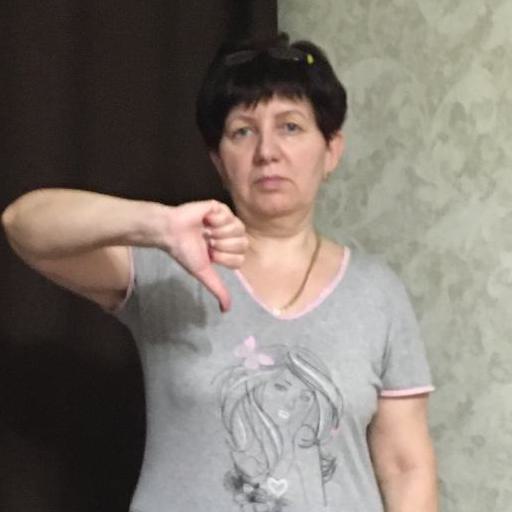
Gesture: dislike